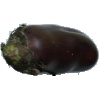
Label: eggplant